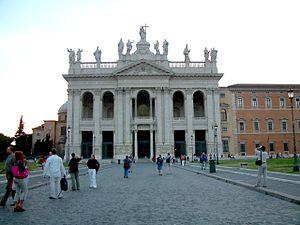
Domenico Fontana est un architecte tessinois maniériste qui a participé activement à la réurbanisation de Rome.